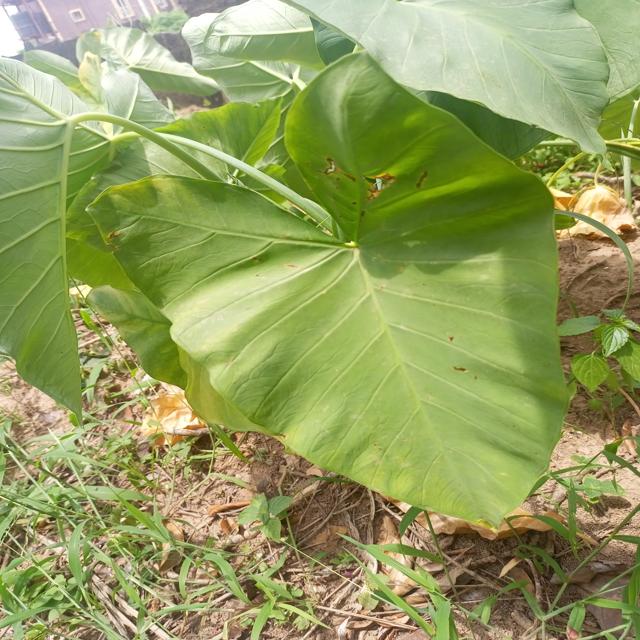
Label: Early_Blight